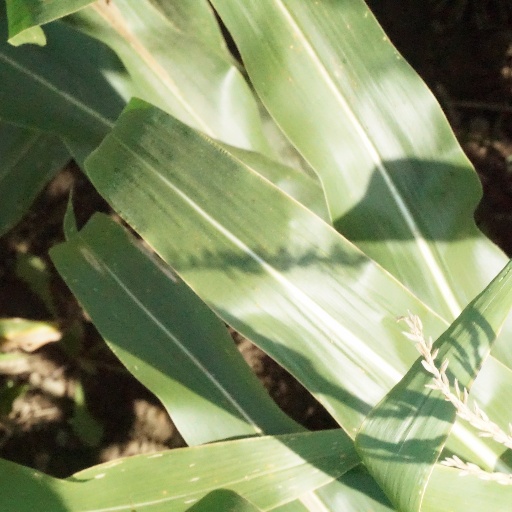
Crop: maize; corn